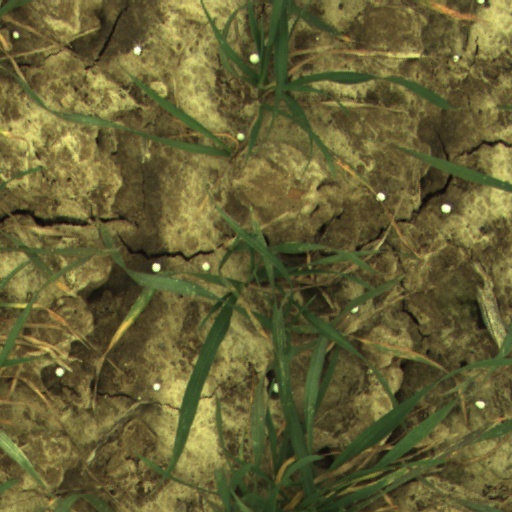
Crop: wheat